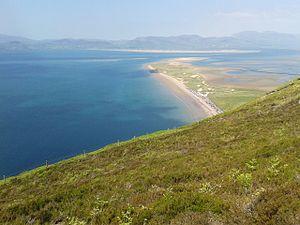
Glenbeigh est une localité du sud-ouest de l'Irlande, dans le comté de Kerry, sur la péninsule d'Iveragh. Elle est environnée de collines et comporte une station balnéaire, Rossbeigh. Son héritage historique et son emplacement sur l'anneau du Kerry en font une destination touristique recherchée.